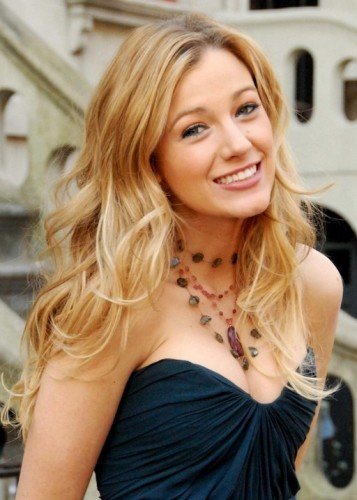
Gender: women